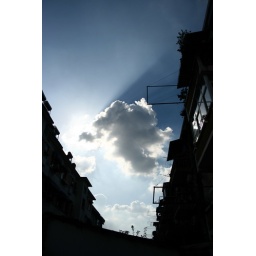
sky and clouds in Hefei